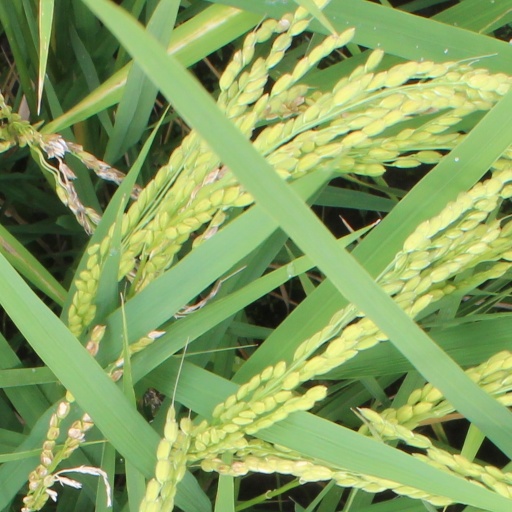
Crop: rice